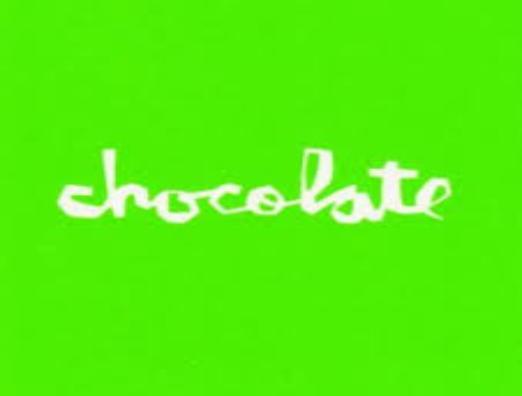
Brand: Chocolate Skateboards
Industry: Sports